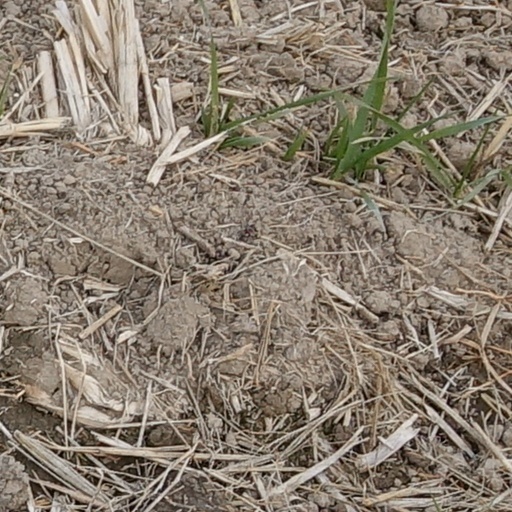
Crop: wheat